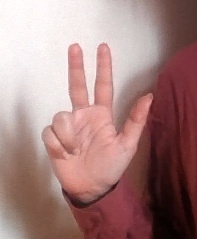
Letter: al